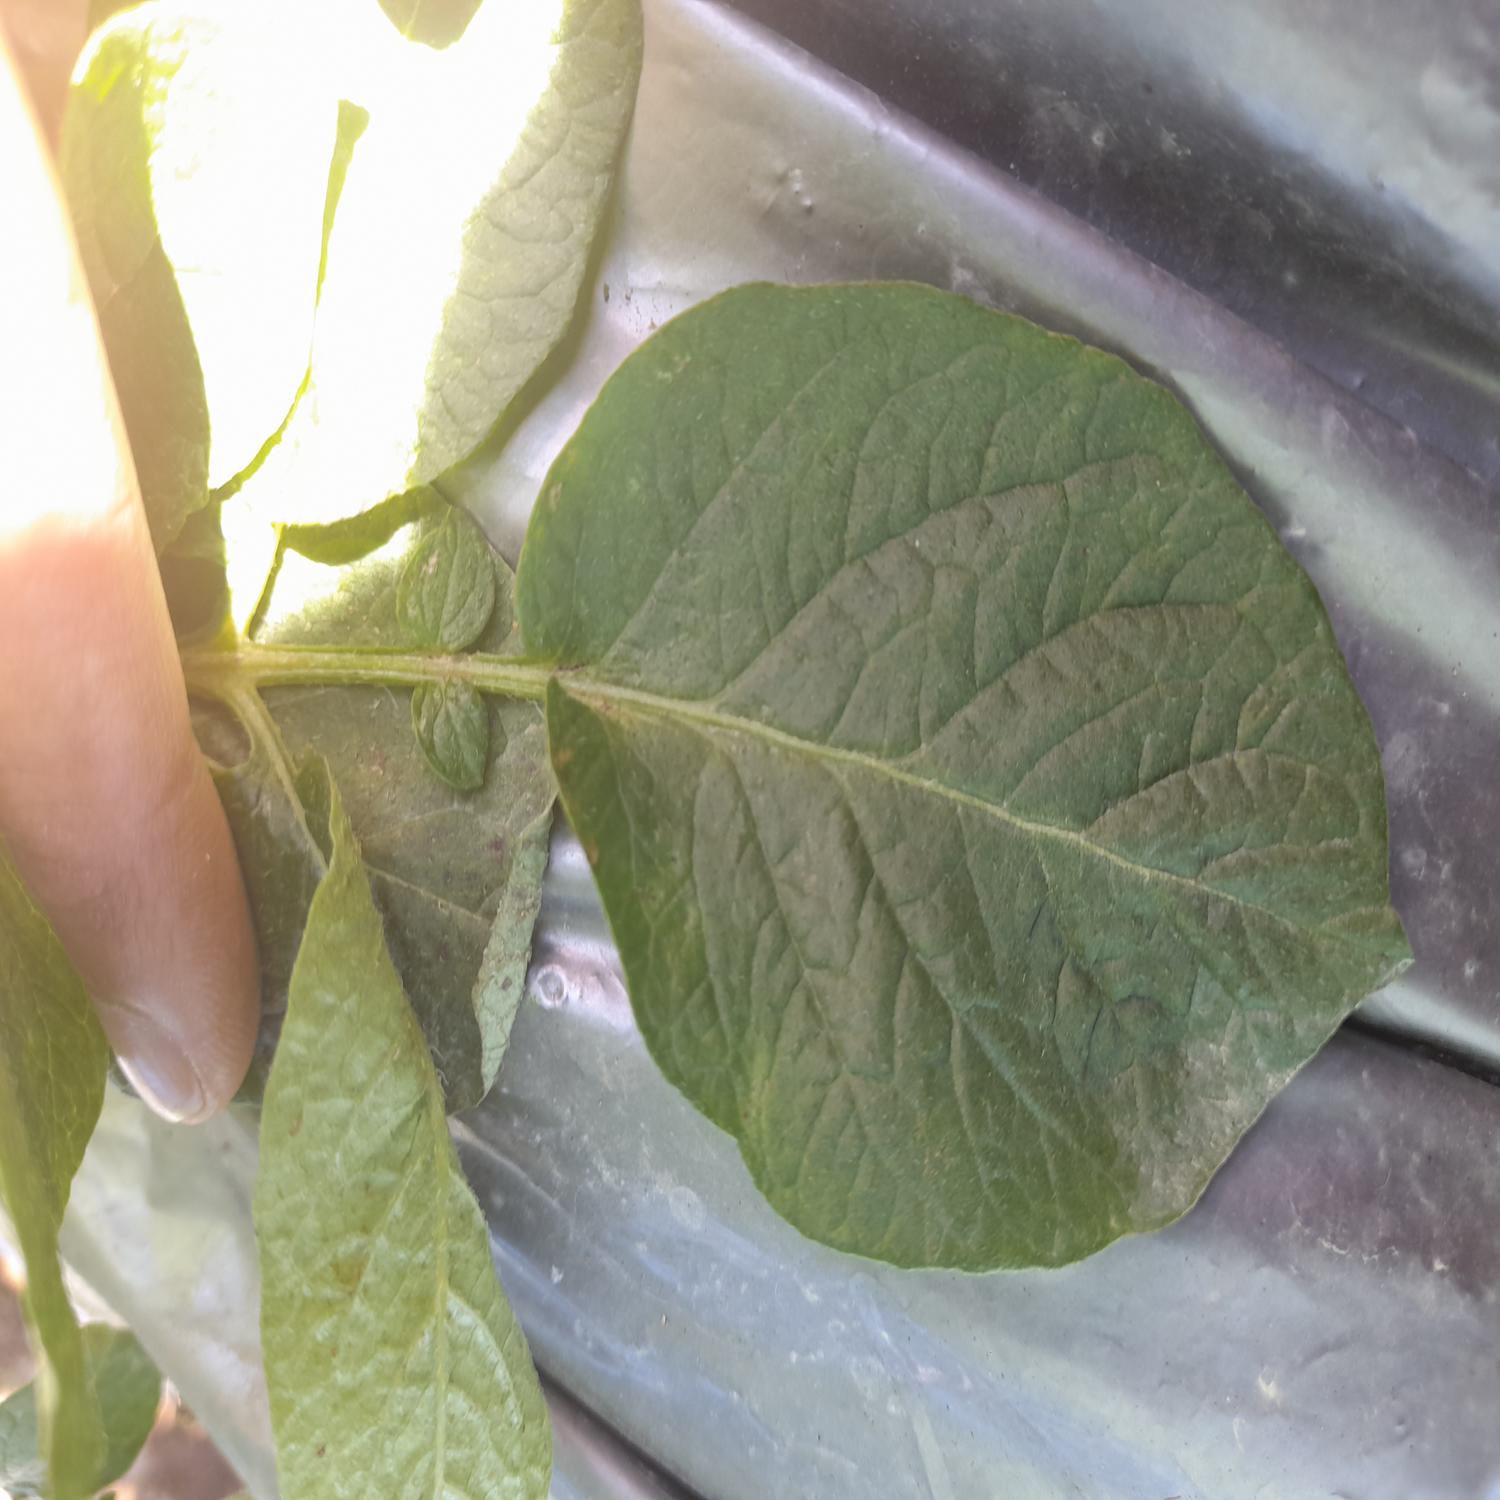
Label: Healthy